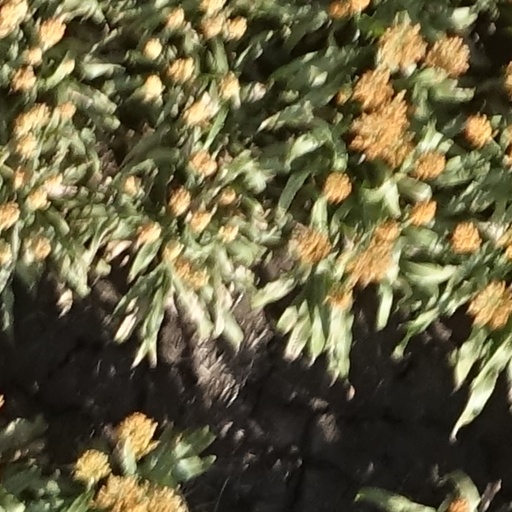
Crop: sorghum